Ofra Haza

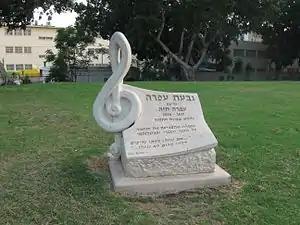
A memorial to Ofra Haza in the Hatikva Quarter garden, Tel Aviv

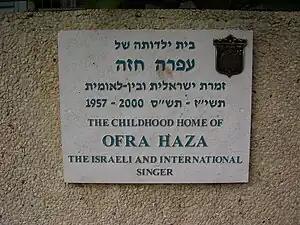
Memorial plaque in memory of Ofra Haza at her childhood home in 39 Boaz Street, Tel Aviv.

Her collaborative work with internationally established acts included the single "Temple of Love (Touched by the Hand of Ofra Haza)", recorded with The Sisters of Mercy in 1992. Thomas Dolby co-produced "Yemenite Songs" and "Desert Wind", on which he was also a guest musician. Haza guested on Dolby's album "Astronauts And Heretics" (1992), singing on the track "That's Why People Fall in Love". She recorded "My Love Is for Real" with Paula Abdul in 1995 and on Sarah Brightman's album "Harem", Haza's vocals were included on "Mysterious Days", thanks to an idea by Brightman's partner Frank Peterson (ex-Enigma), who produced both "Harem" (2003) and the album "Ofra Haza" (1997). Haza also sang backing vocals on the song "Friend of Stars" by the German electro-pop band And One, from the "Spot" (1993) album.